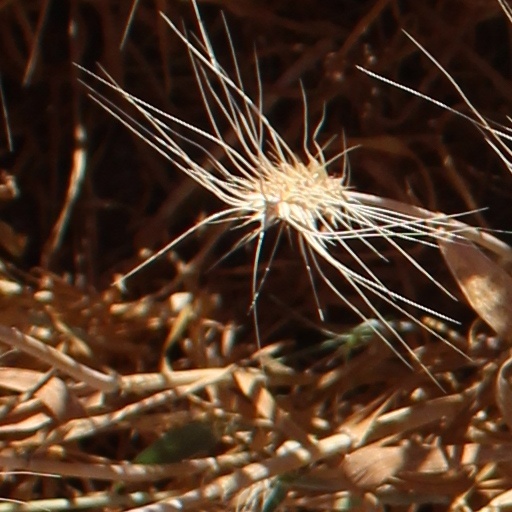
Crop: wheat